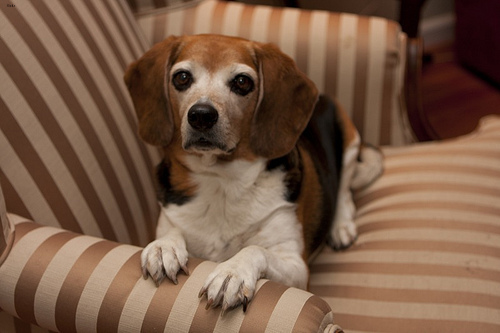
Breed: beagle